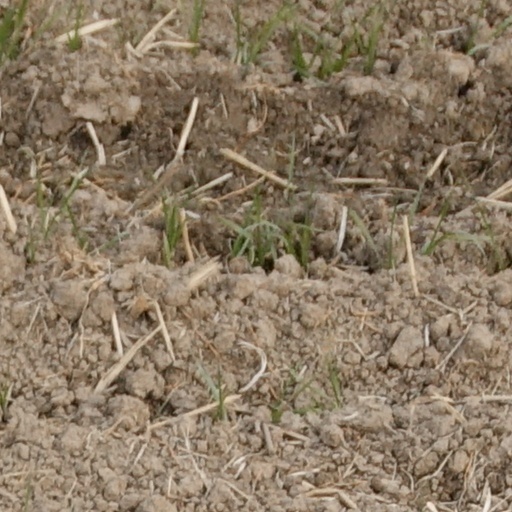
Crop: wheat